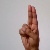
The image shows a hand gesture representing the letter 'U' in Indian Sign Language.